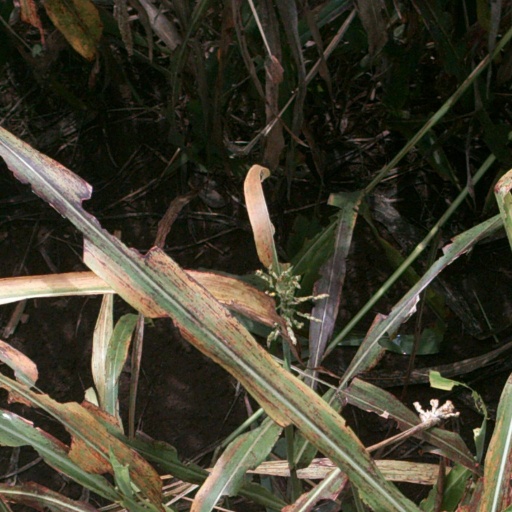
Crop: sorghum